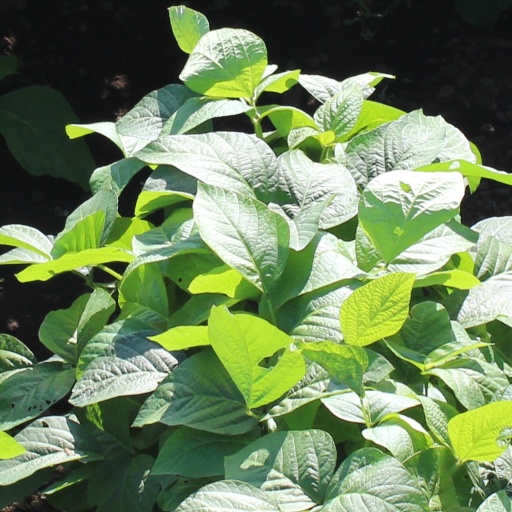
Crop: soybean